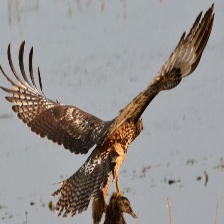
Species: RED TAILED HAWK
Scientific name: BUTEO JAMAICENSIS